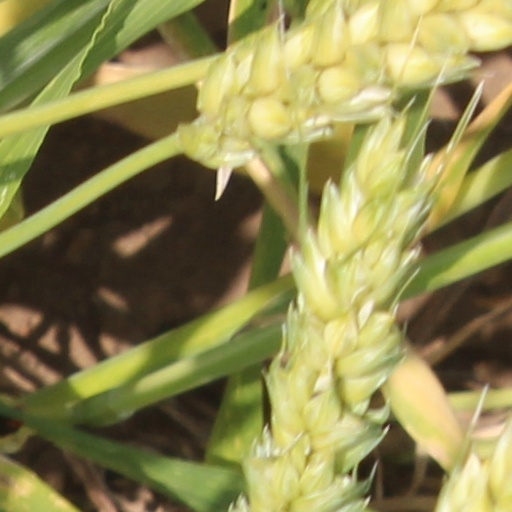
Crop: wheat